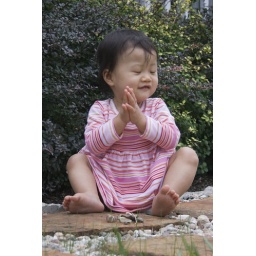
Reagan in pink striped dress in front yard - 24